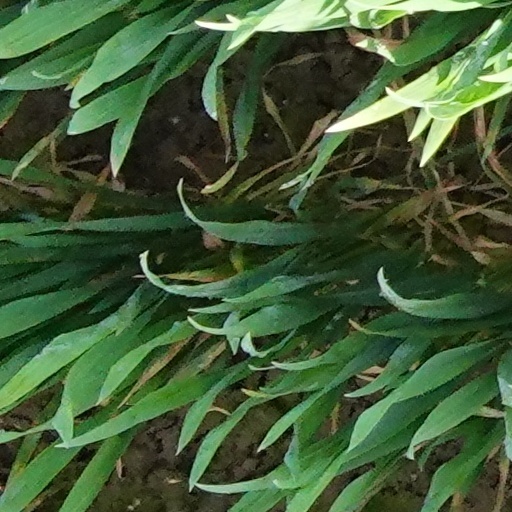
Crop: wheat